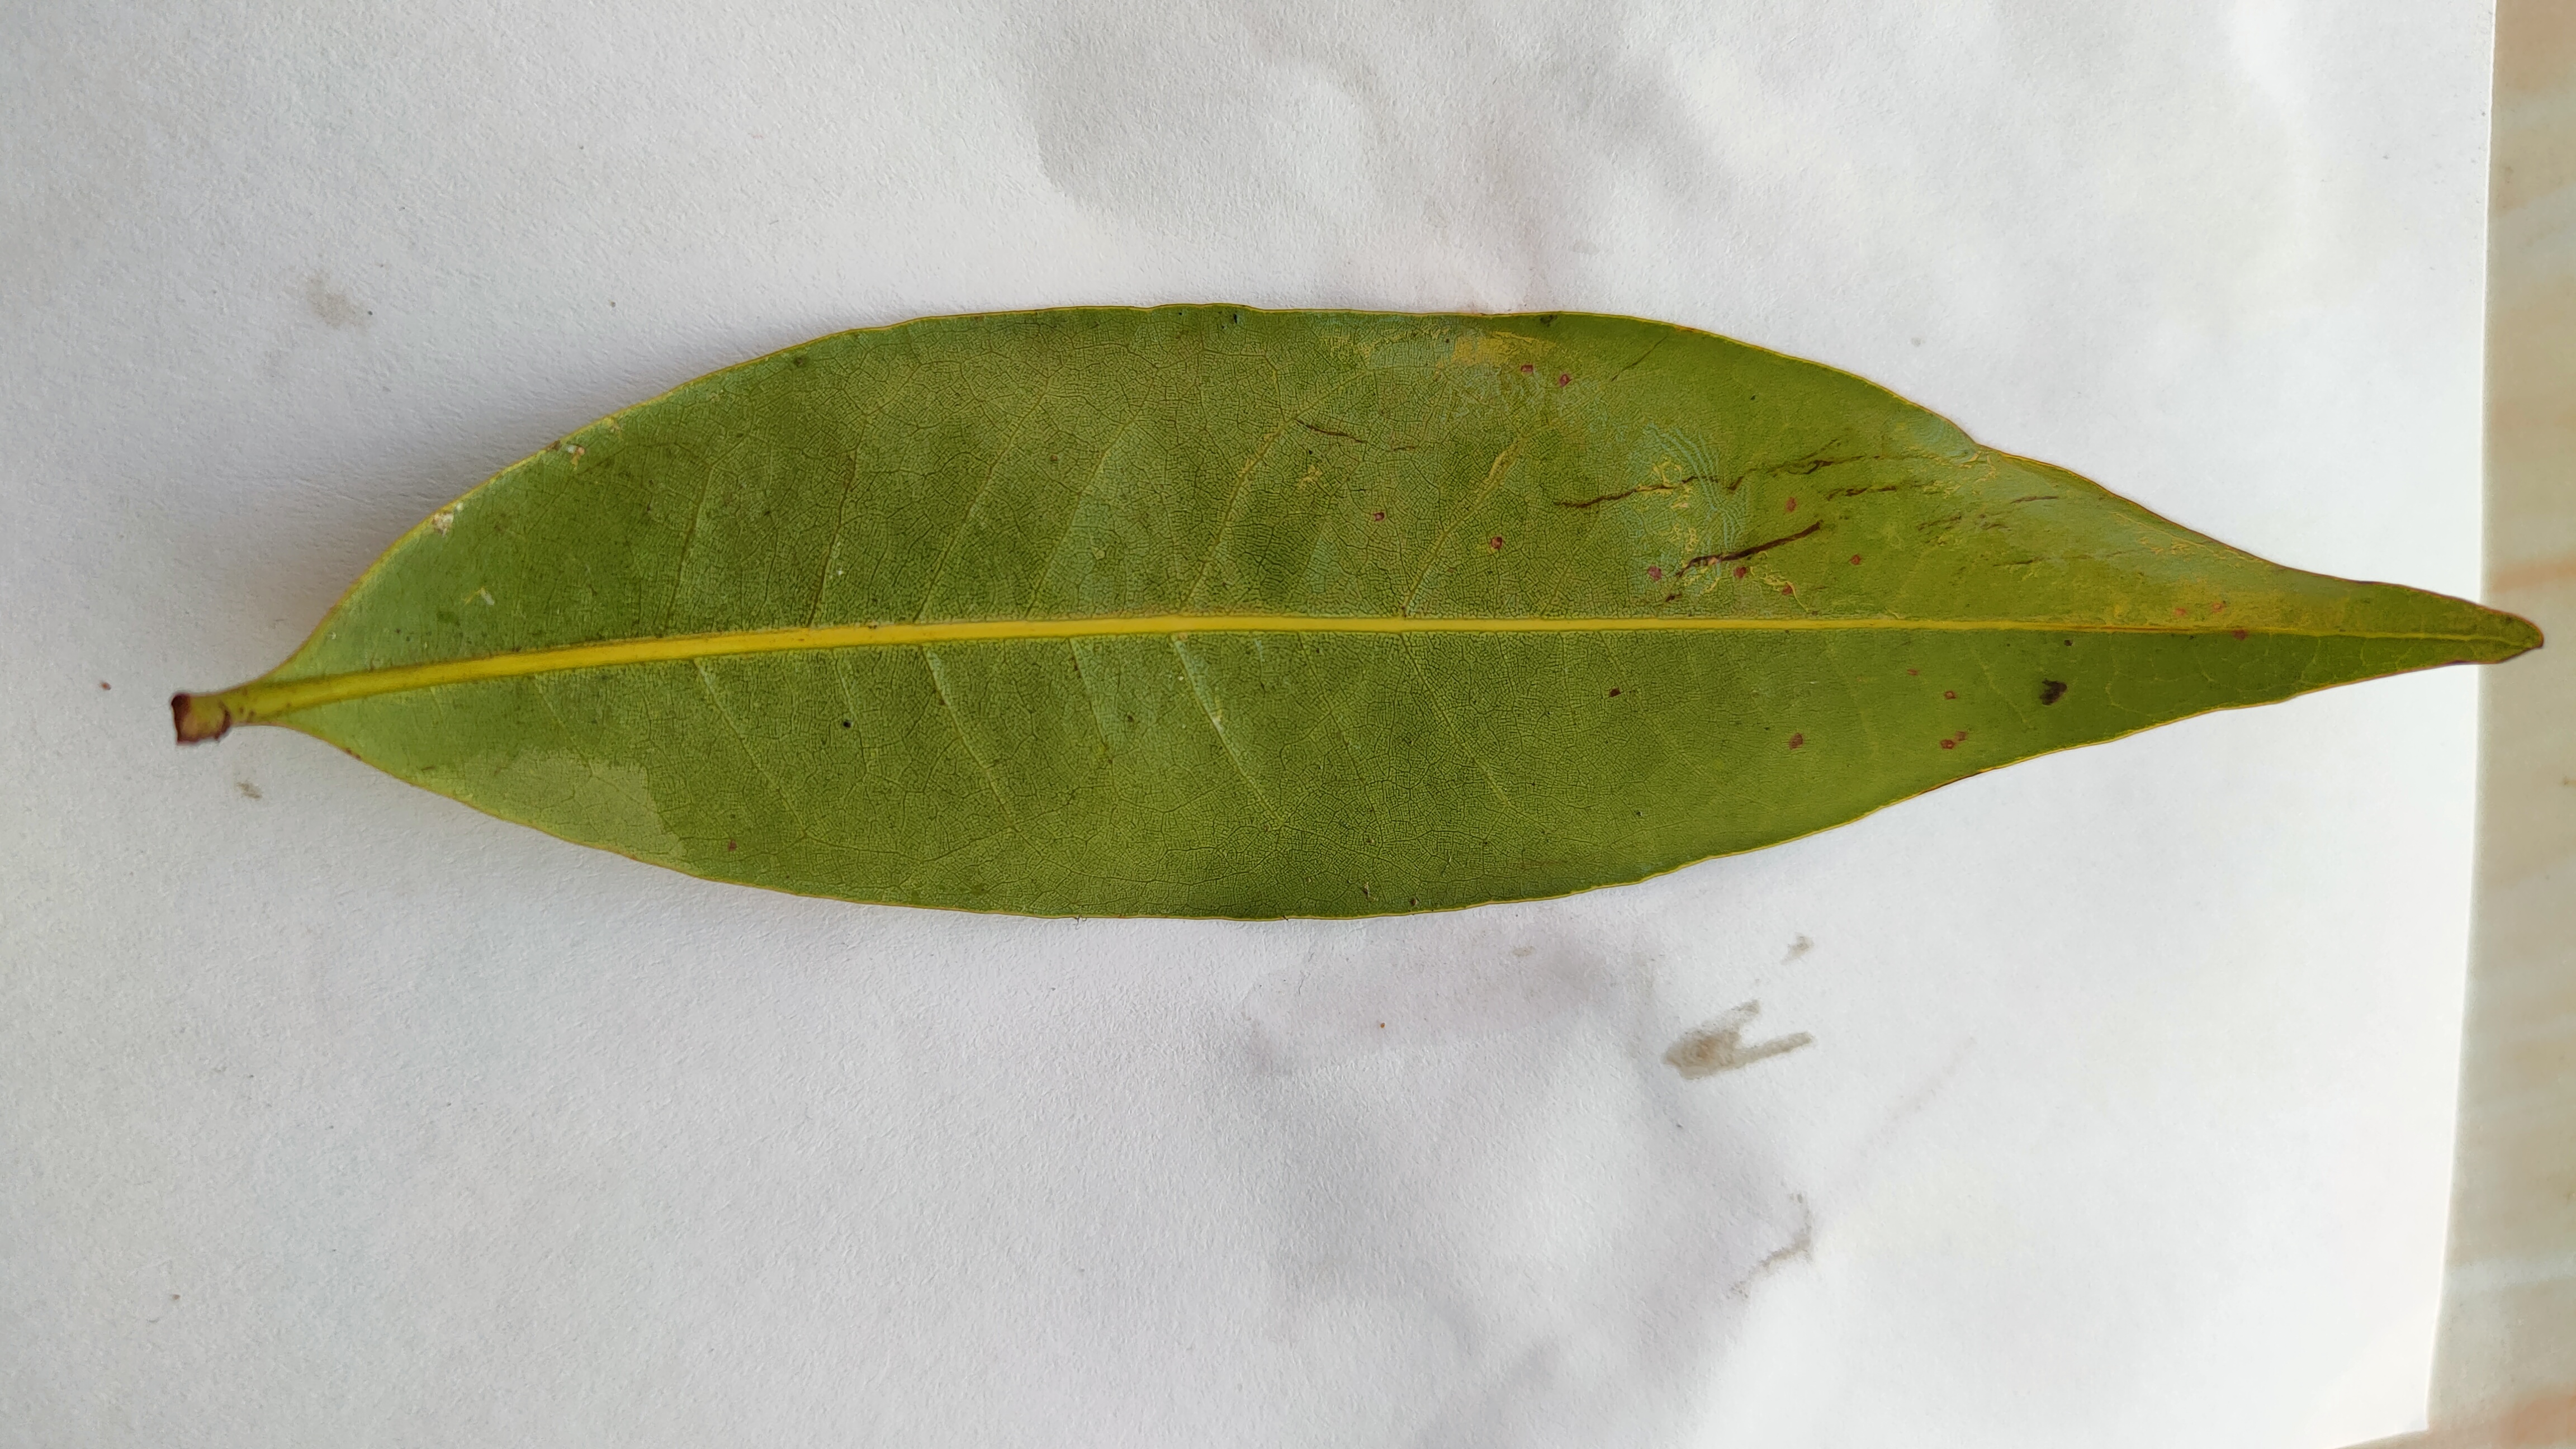
Leaf variety: Lychee